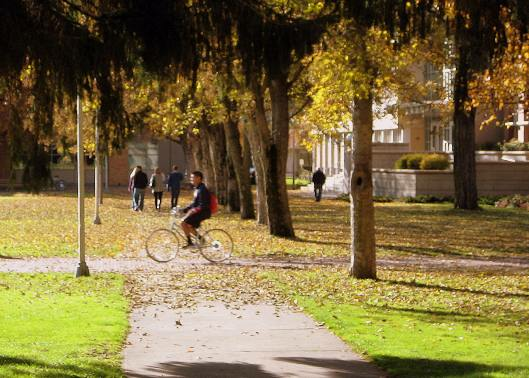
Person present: Yes